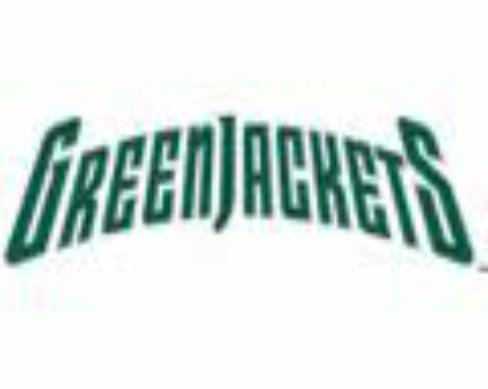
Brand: Augusta
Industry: Others